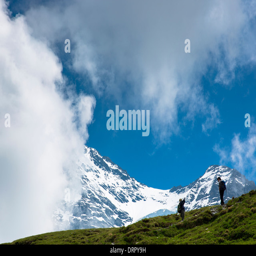
tourist taking photograph on walking trail by the mountain